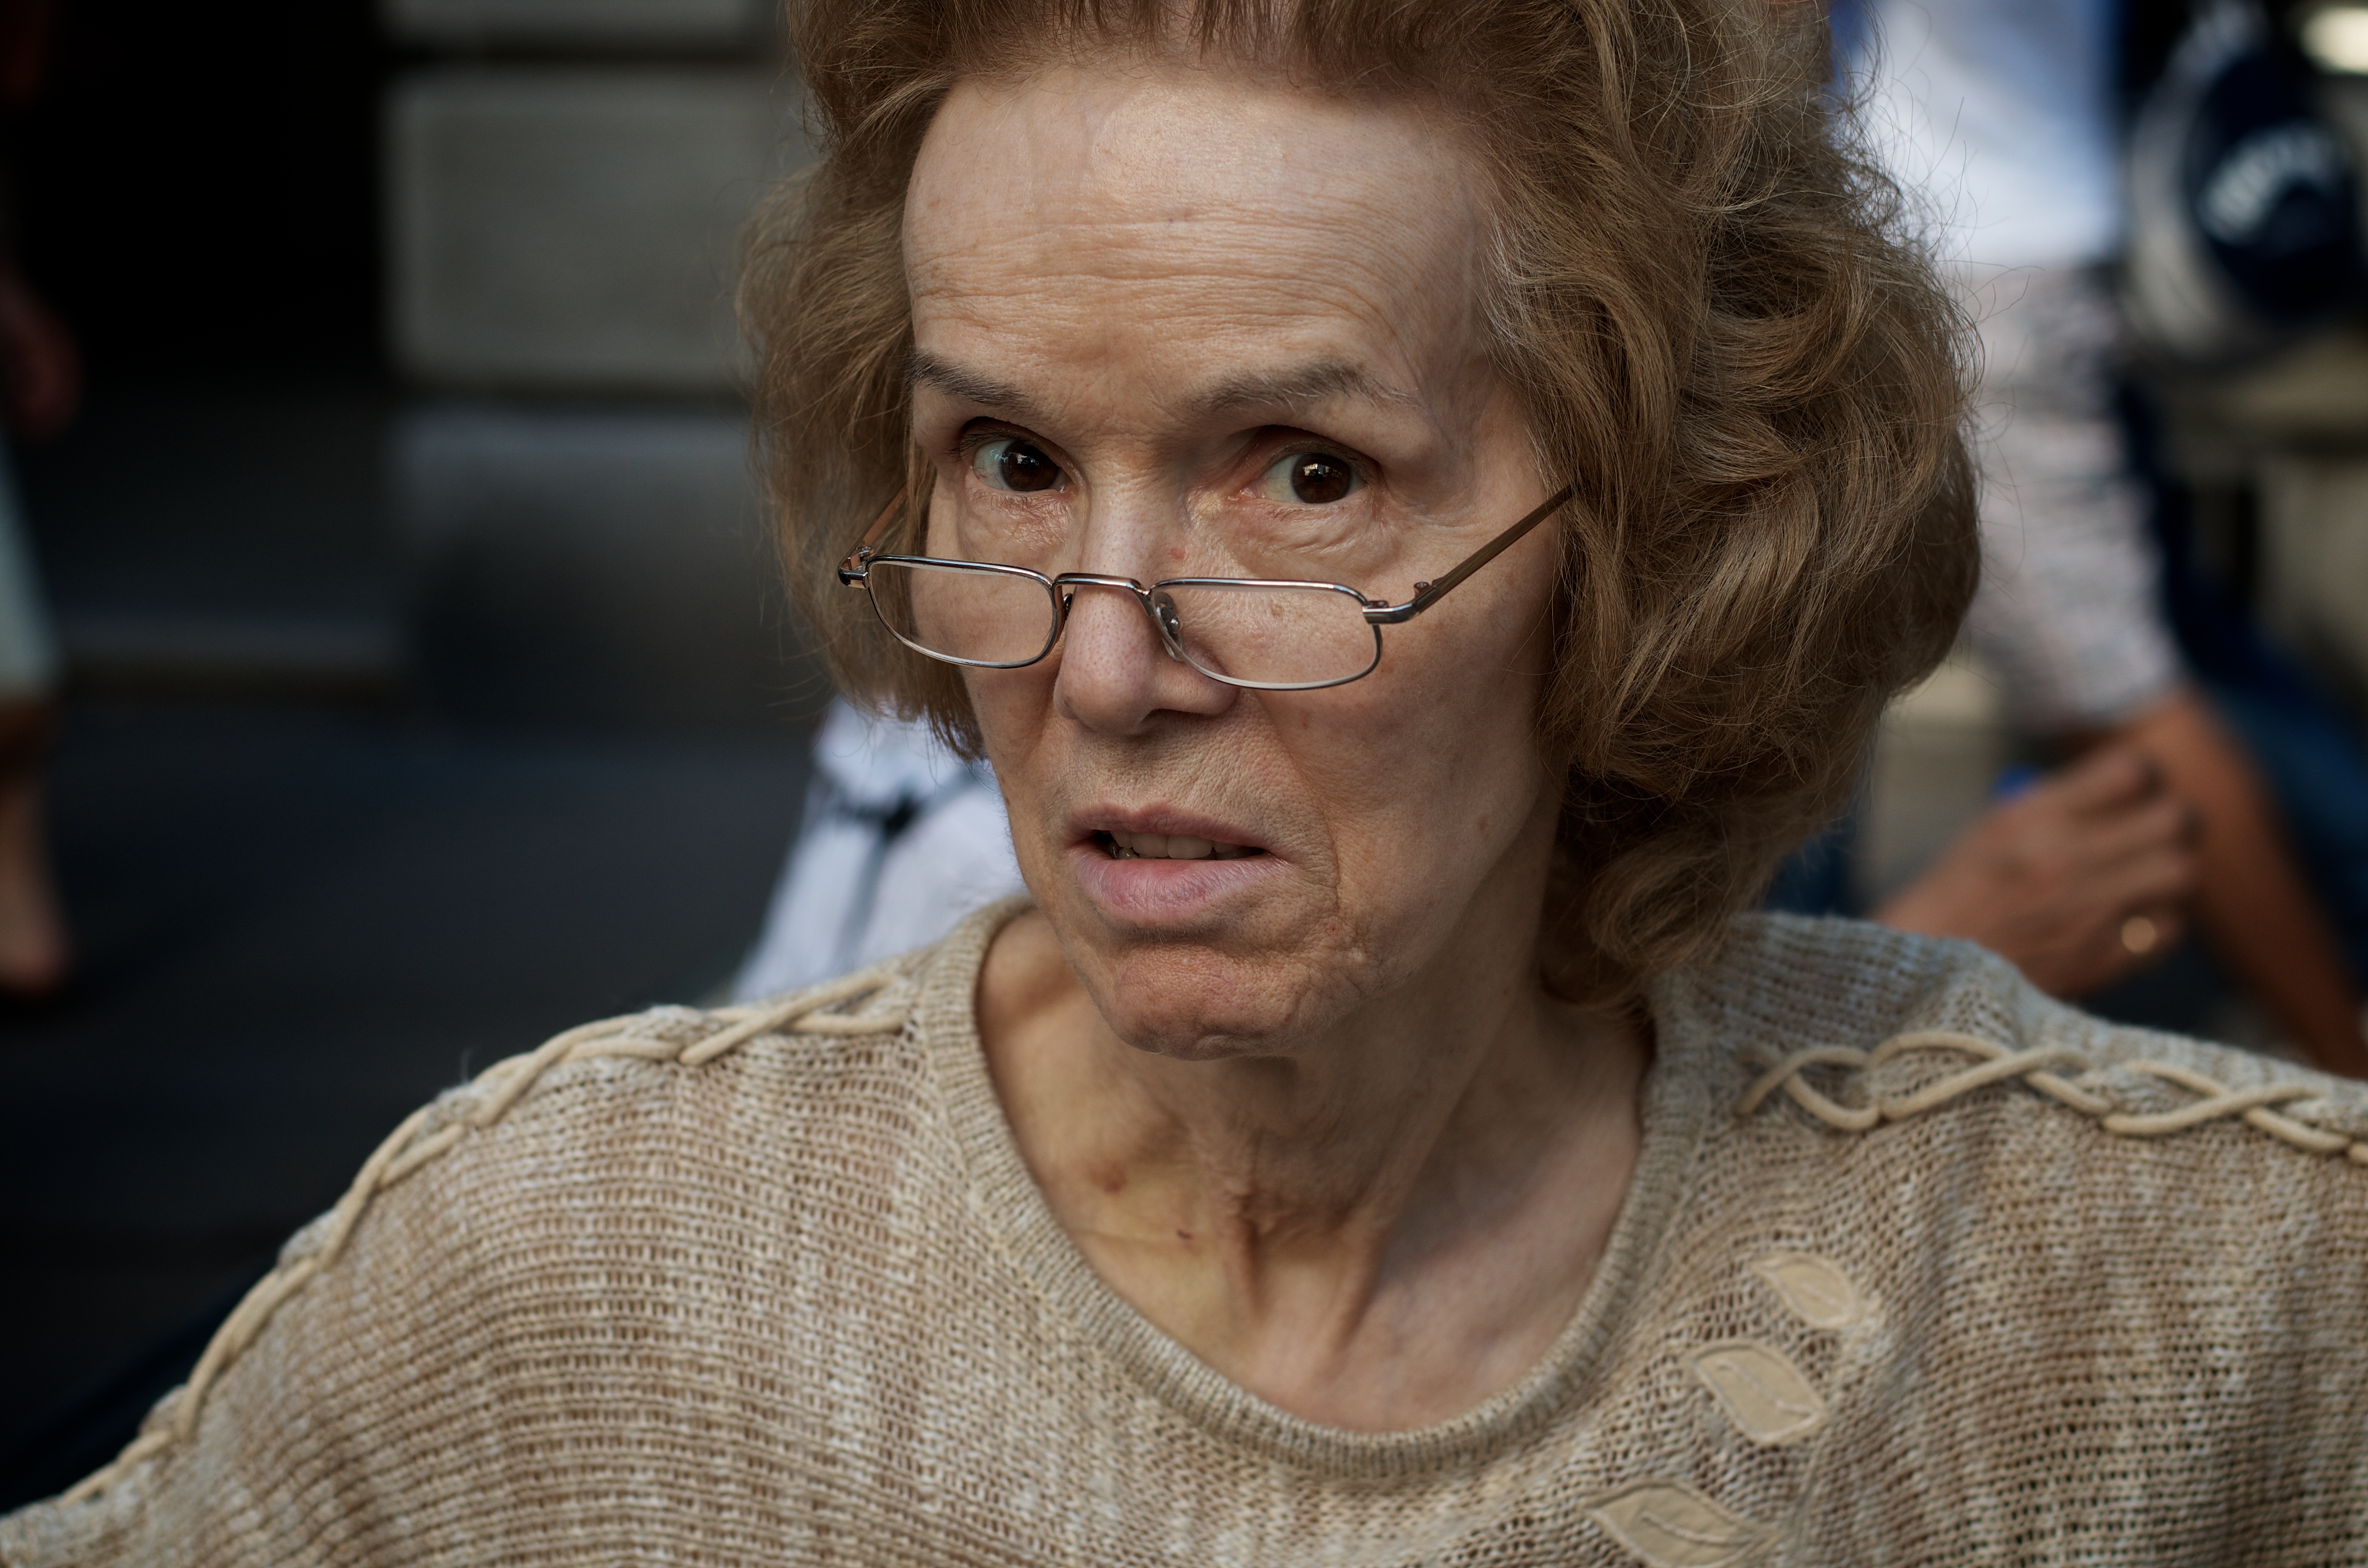
man, person, people, white, street, photography, ebook, male, portrait, training, child, black, facial expression, smile, senior citizen, streetphotography, flickr, face, thomas, video, eye, glasses, head, olympus, omd, fuji, leica, monochrom, leuthard, hcb, thomasleuthard, streettogs, grandparent, vision care